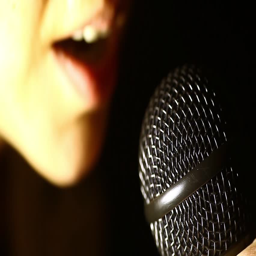
close up footage of a woman singing to a microphone